Clinton Hill, Brooklyn

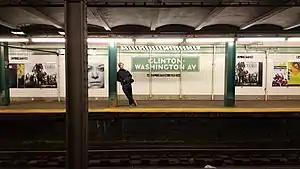
The Clinton–Washington Avenues station on the IND Crosstown Line

Clinton Hill is served by the New York City Subway's IND Fulton Street Line, with a stop at Clinton–Washington Avenues station, as well as the IND Crosstown Line, with stops at Classon Avenue and Clinton–Washington Avenues. Several New York City Transit local bus routes provide service to the neighborhood, including the . Starting in the 1880s, the Myrtle Avenue and Lexington Avenue elevated lines served the area. The Lexington Avenue line followed Grand Avenue south from Myrtle. The last train on the Lexington Avenue line ran on October 13, 1950; dismantling of the elevated tracks began on November 1.